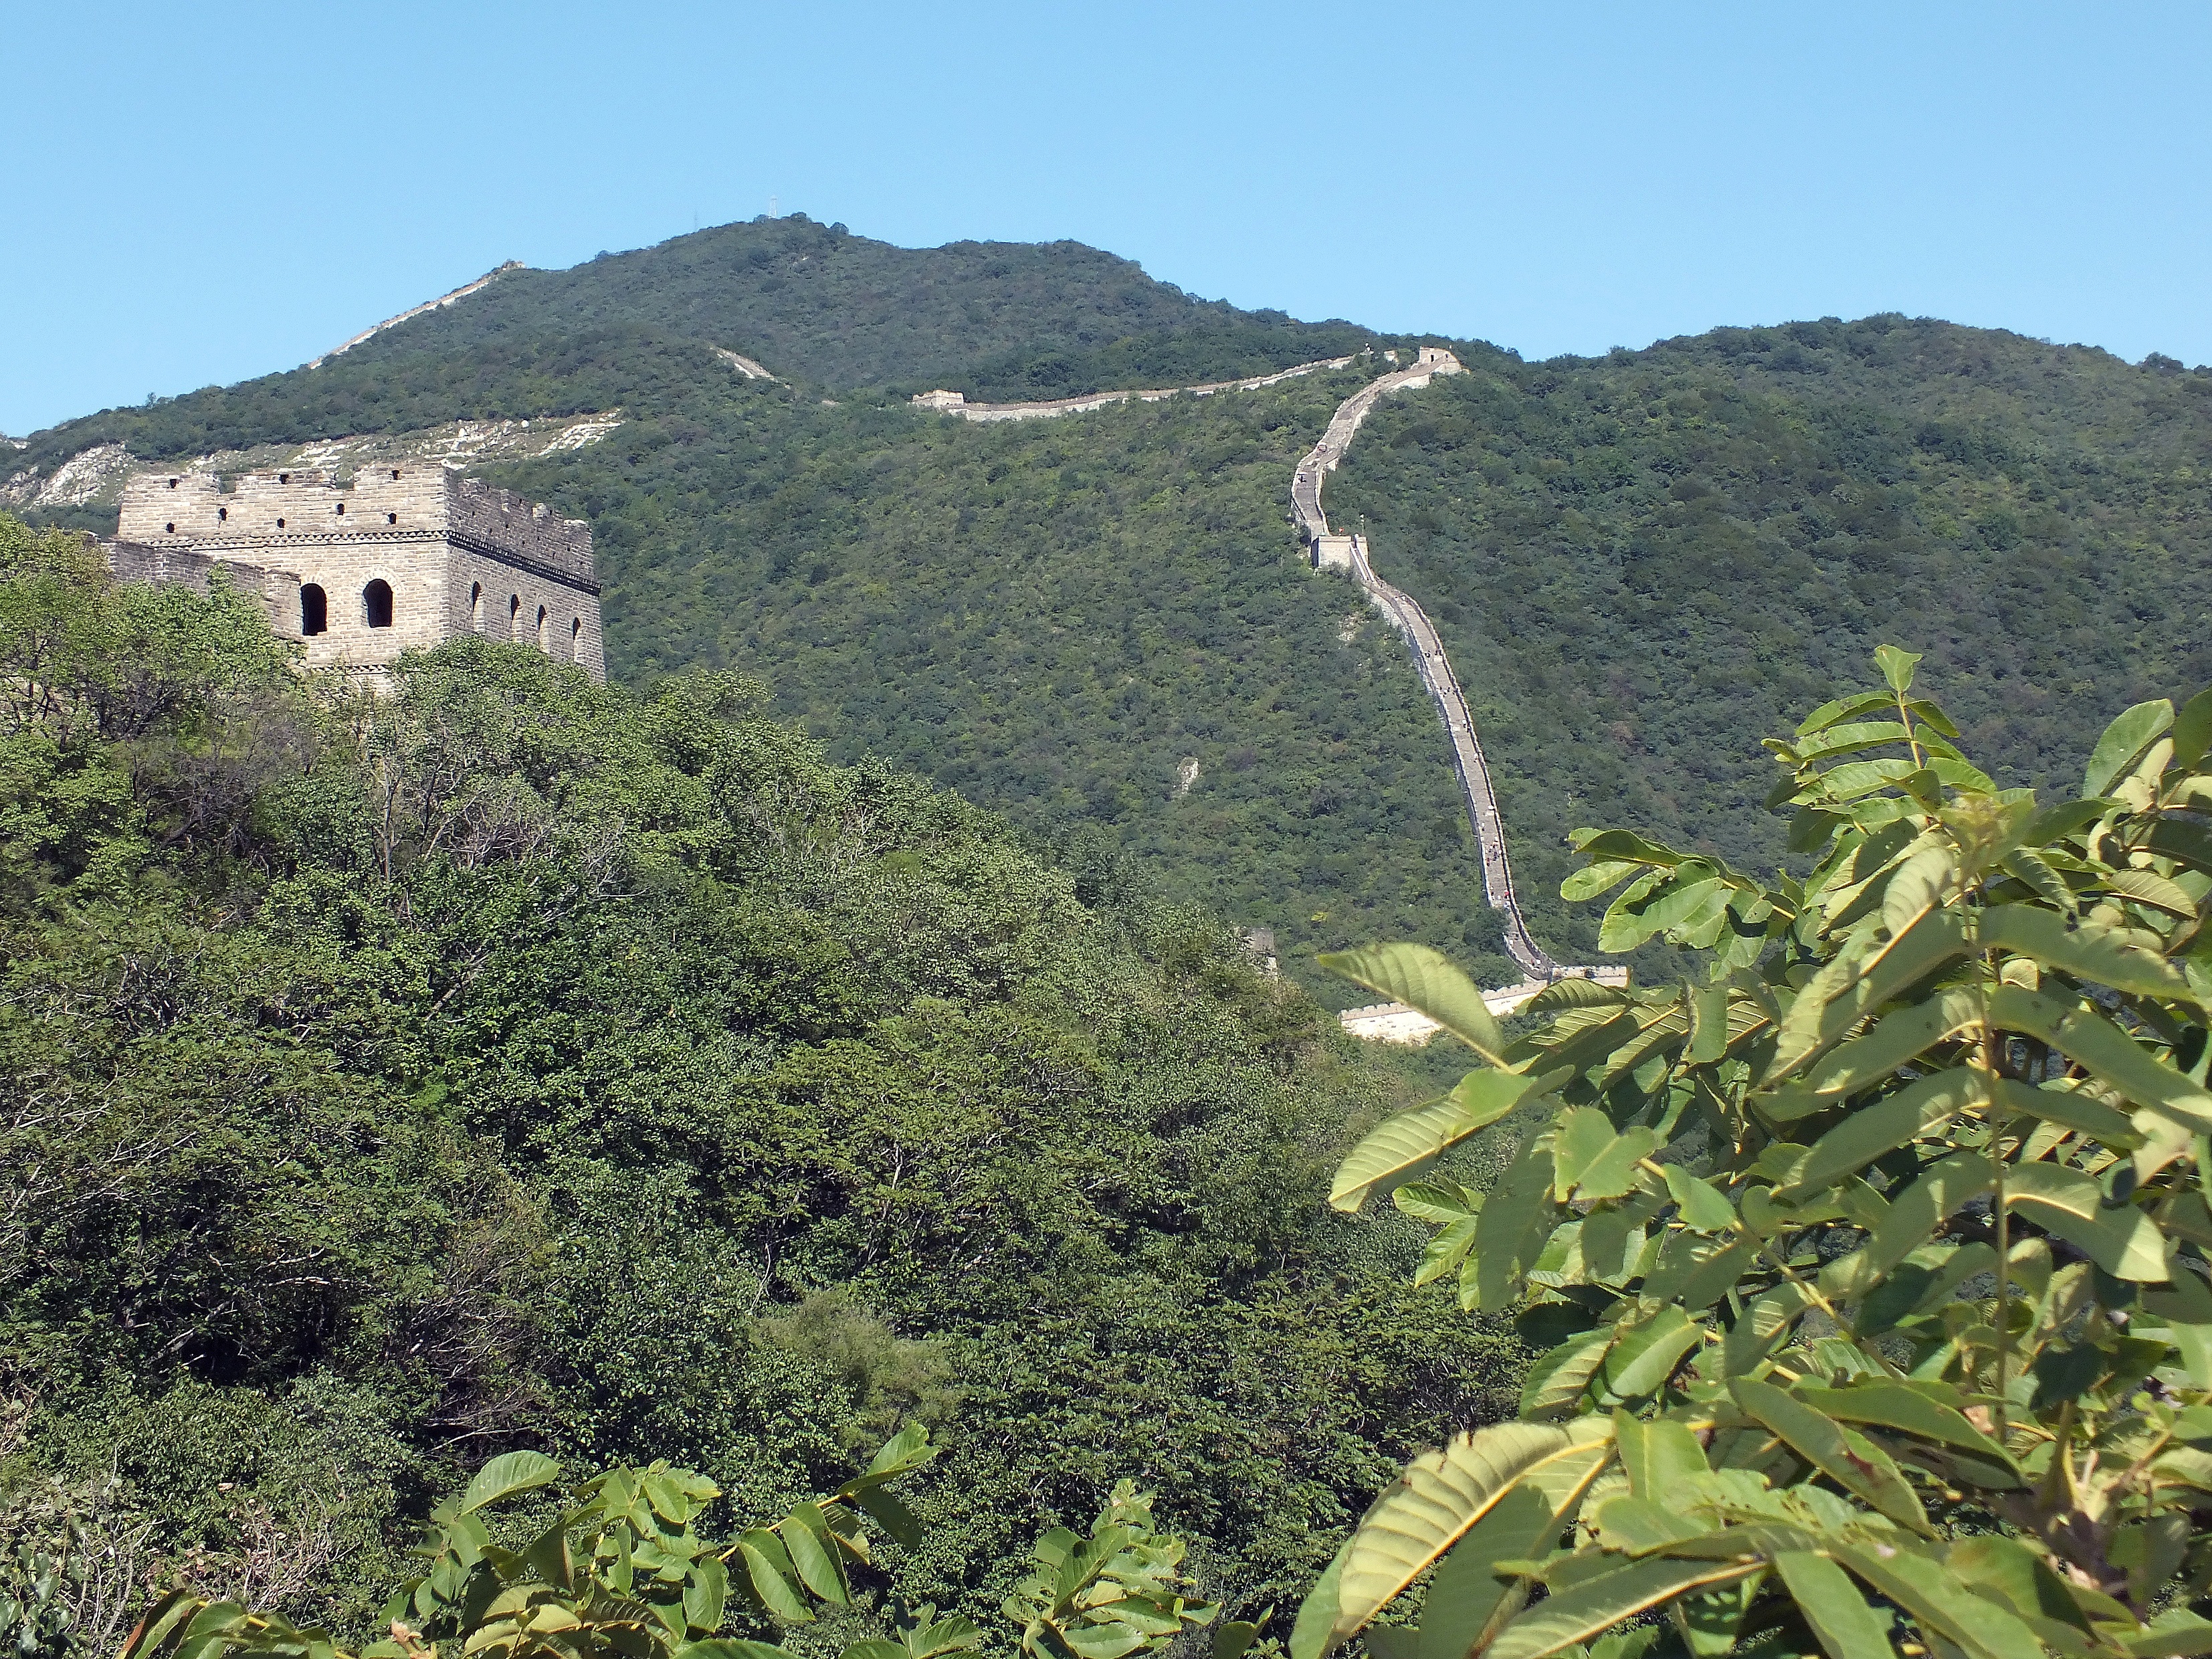
mountain, architecture, hill, wall, village, jungle, asia, ridge, great wall, world heritage, beijing, vegetation, rainforest, great wall of china, plantation, unesco, china, ecosystem, mountainous landforms